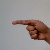
The image shows a hand gesture representing the letter 'G' in Indian Sign Language.